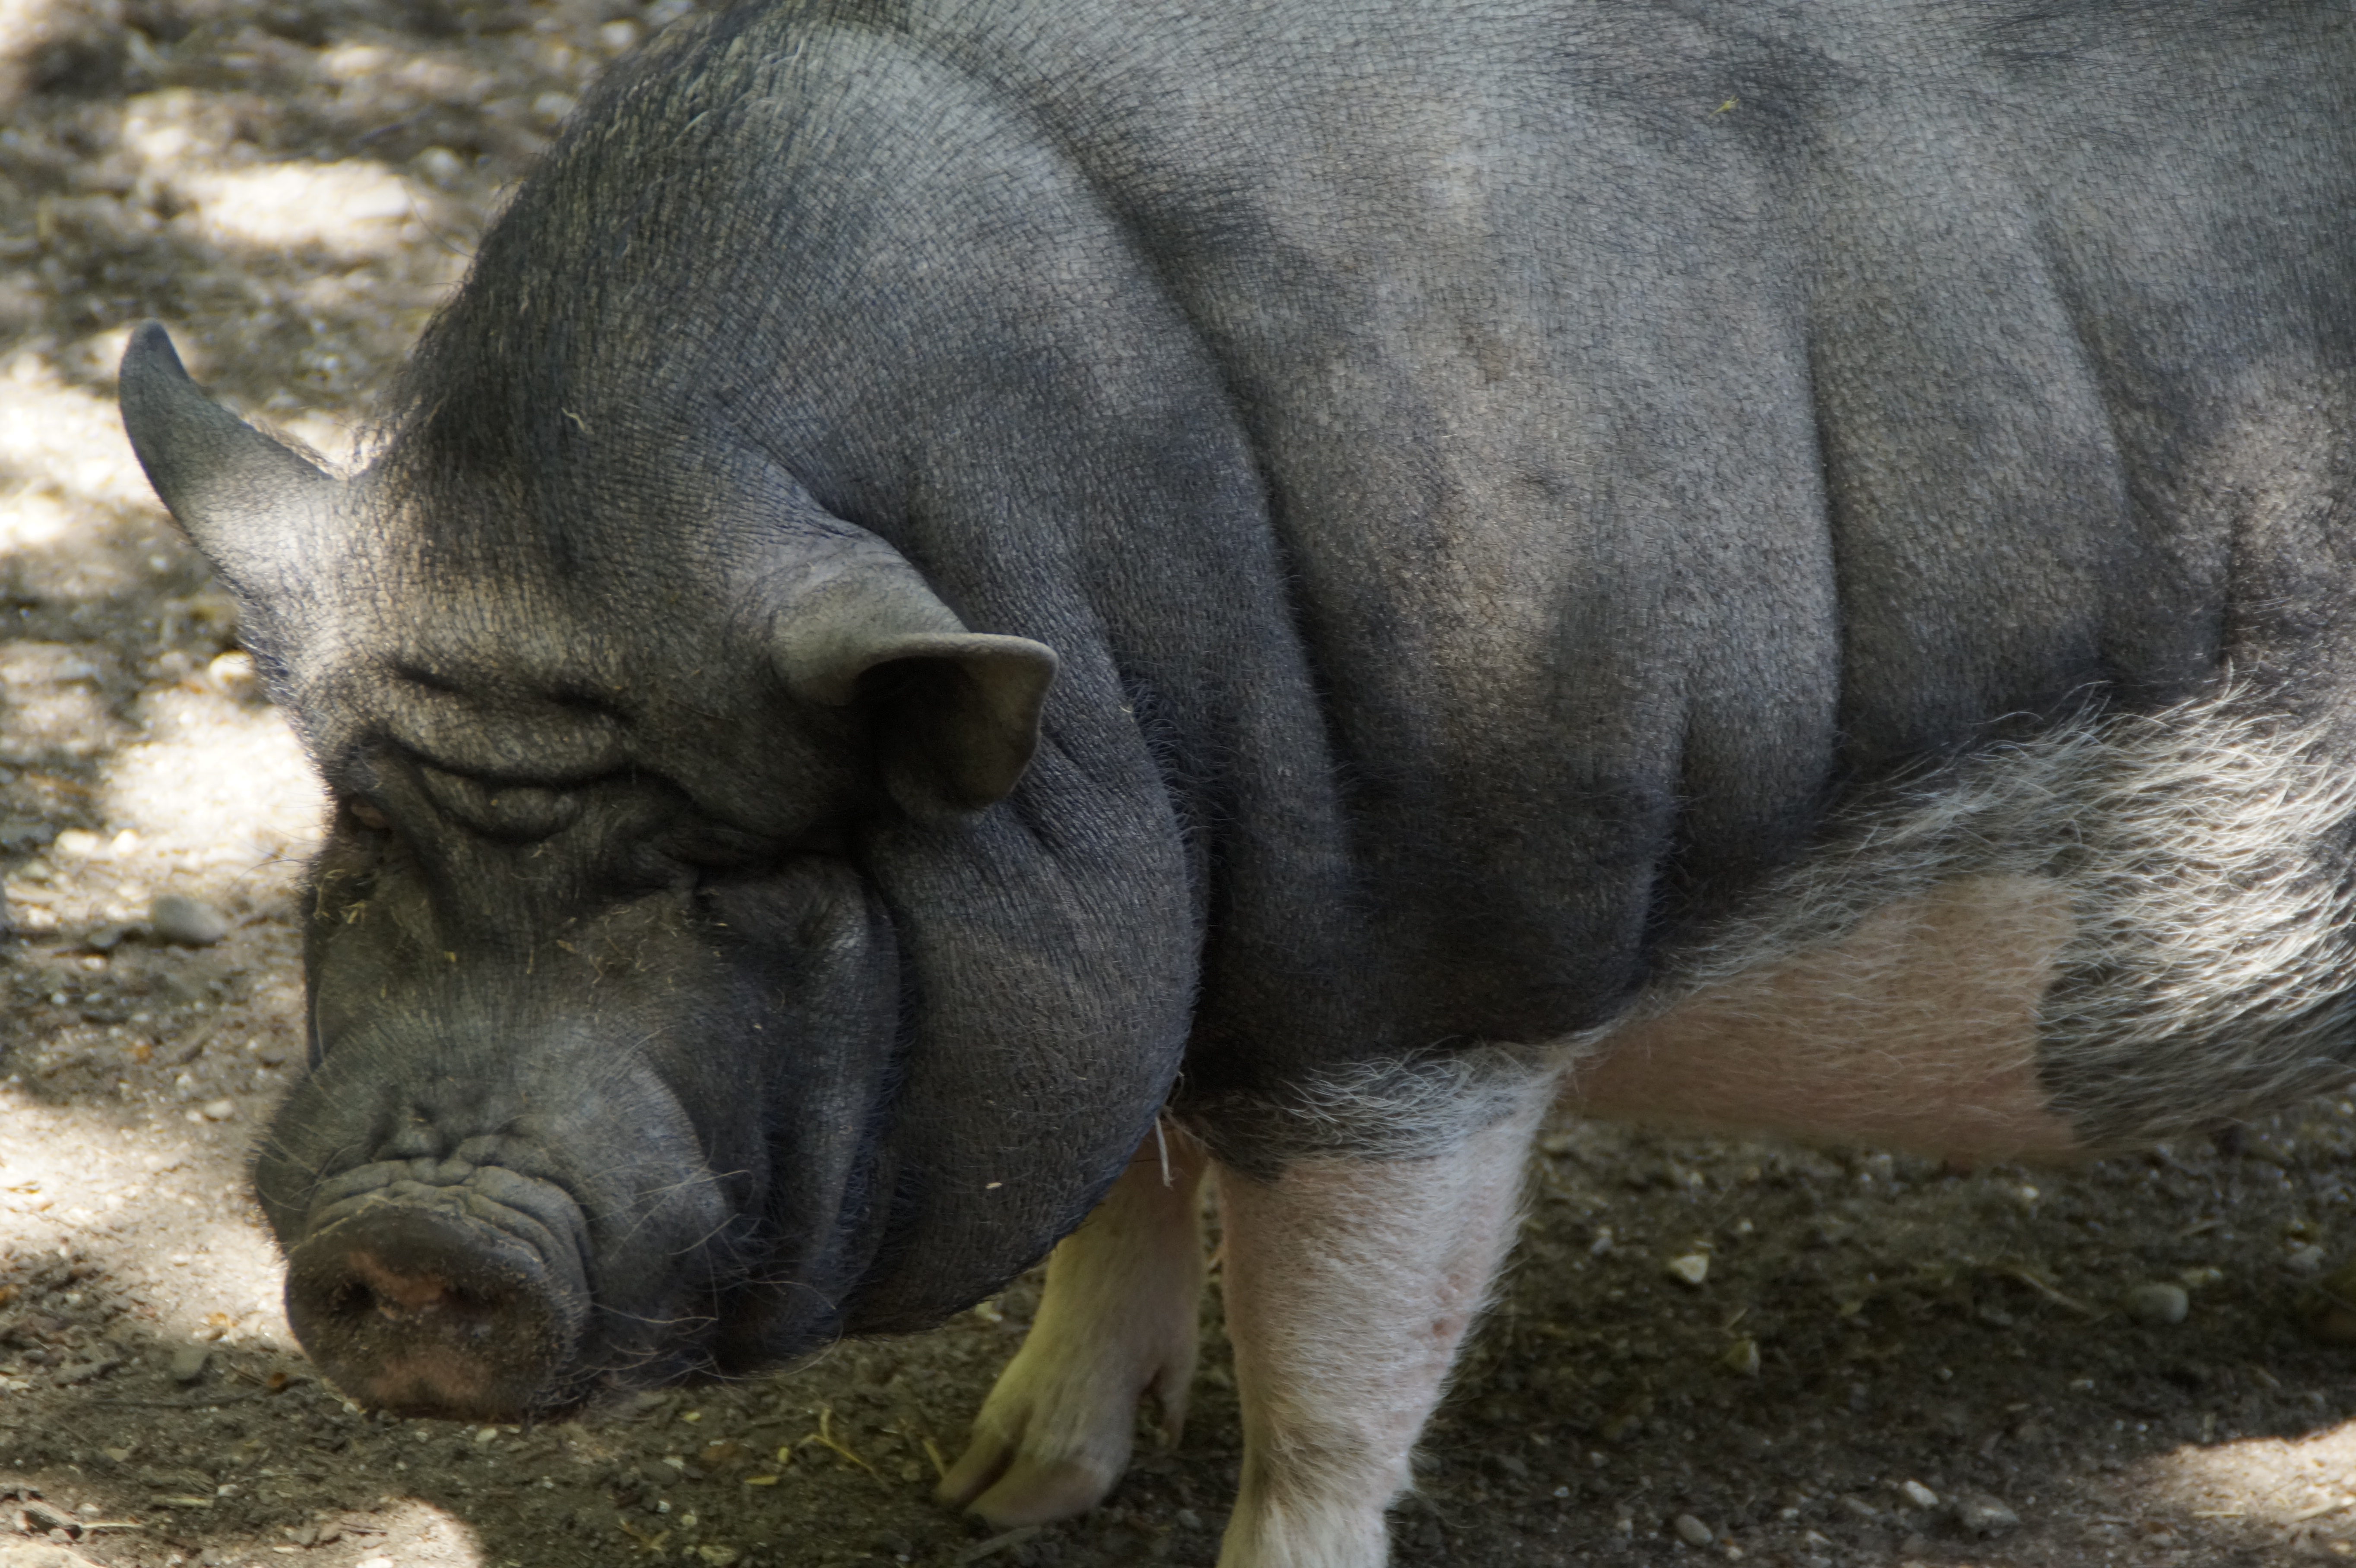
farm, animal, wildlife, zoo, pet, livestock, mammal, fauna, fat, snout, head, skin, vertebrate, pig, thick, slow, domestic pig, pot bellied pig, pig like mammal, ponderous